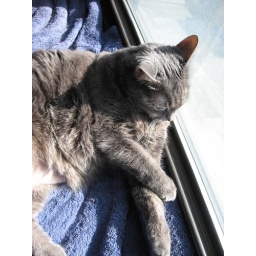
Murphy doesn't lounge in the window all that much.